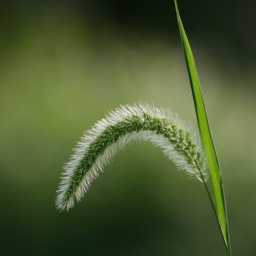
&amp;quot;... plan our dreams where the peaceful river flows, Where the green grass grows ...&amp;quot; by Tim McGraw